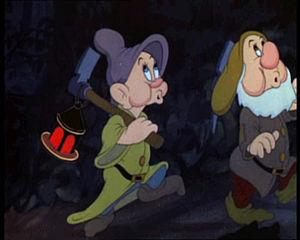
Sifflez en travaillant est une chanson du film d'animation Blanche-Neige et les Sept Nains sorti en 1937 des studios Disney.